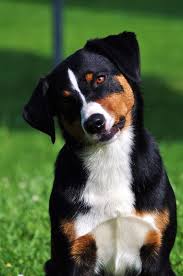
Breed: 234-n000091-Appenzeller